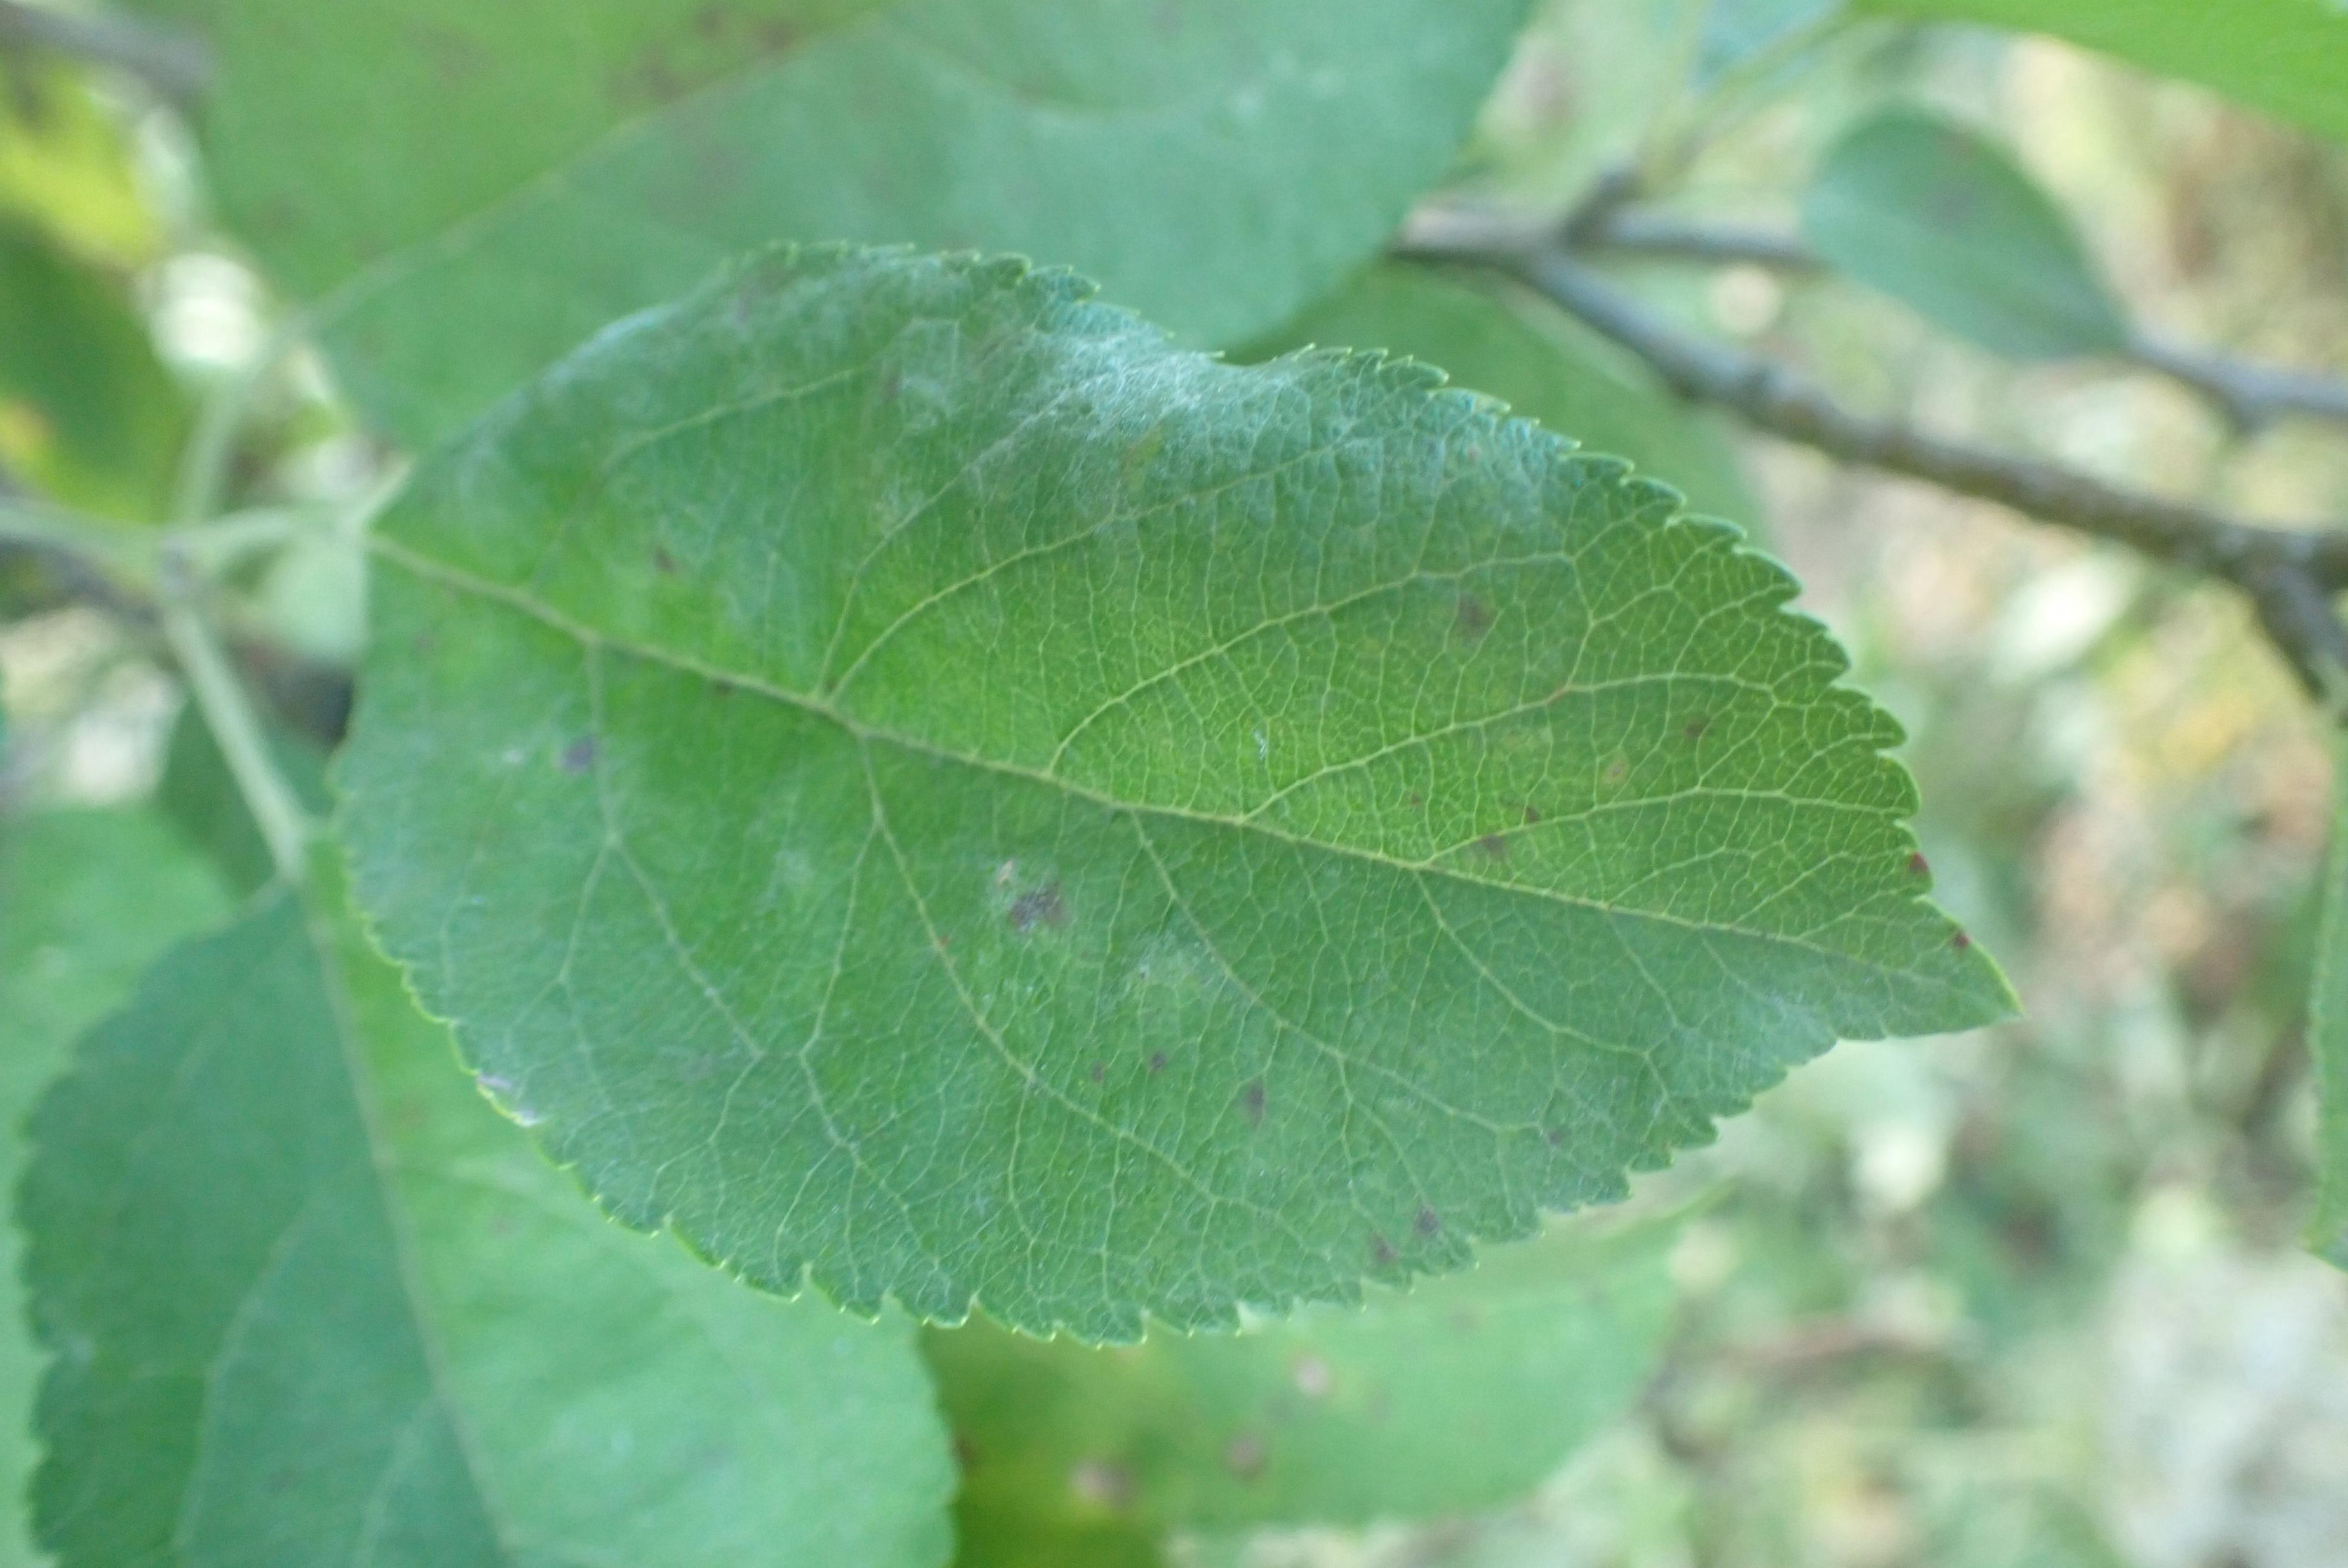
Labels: powdery_mildew, complex